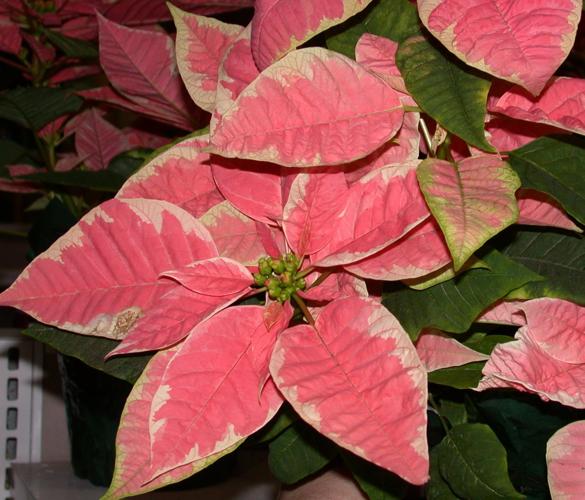
Label: poinsettia